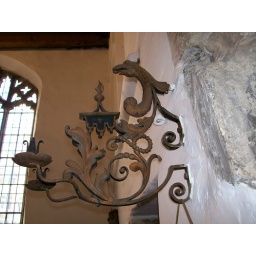
This is one of the metal candle holders fixed to the walls in St Benedict's Church in Lincoln UK